Emma Swan

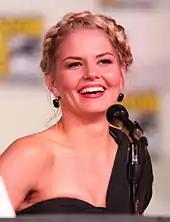
Jennifer Morrison at the 2012 San Diego Comic-Con.

In the early stages of the conception of the character, Emma's name was Anna, and she was supposed to have three children, but she ended up having just Henry. In the original script of the pilot she is described as "Late 20s. Beautiful, with great strength behind classic features. But also not quite at home in her skin."